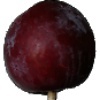
Label: Plum 1